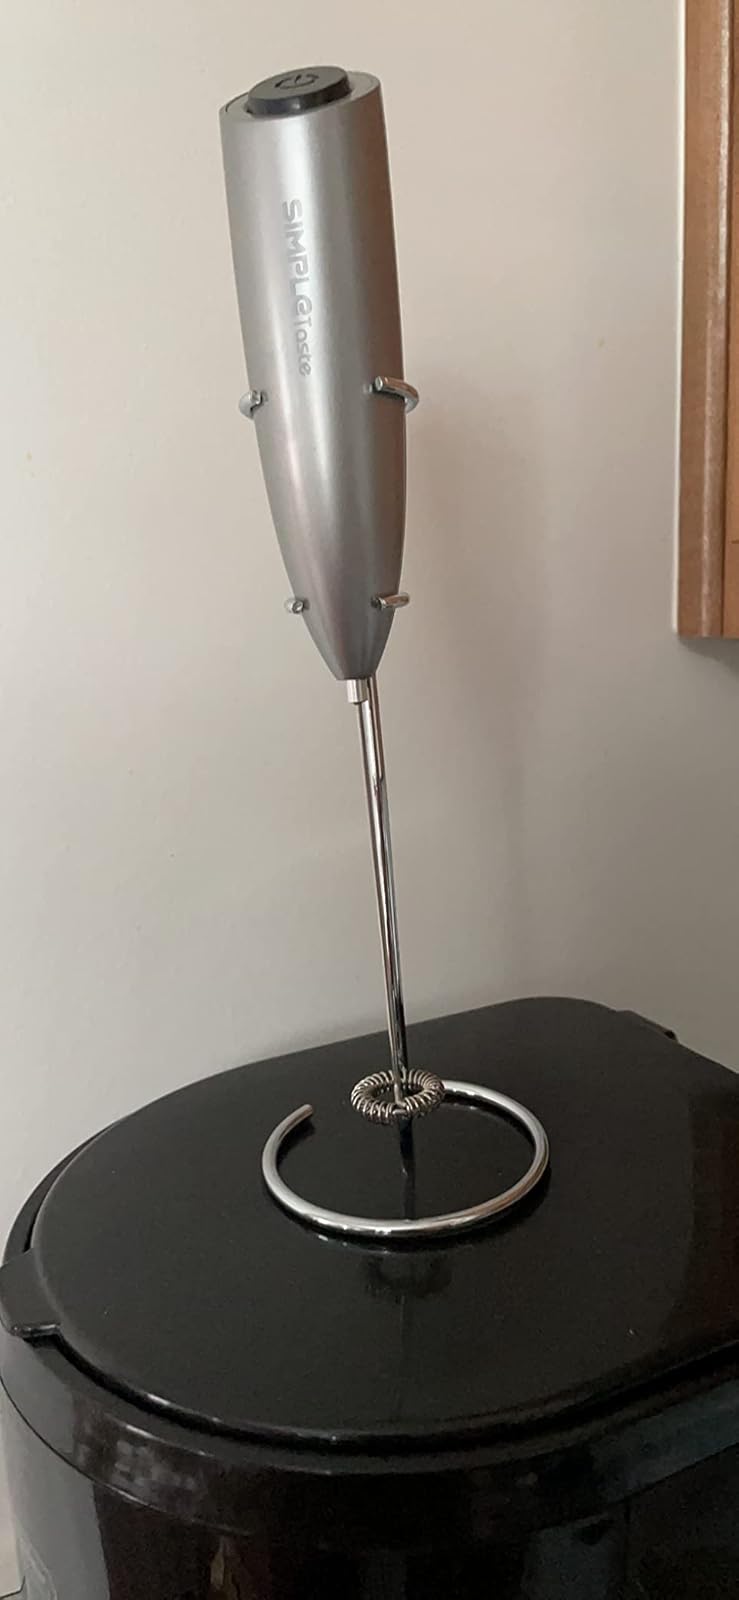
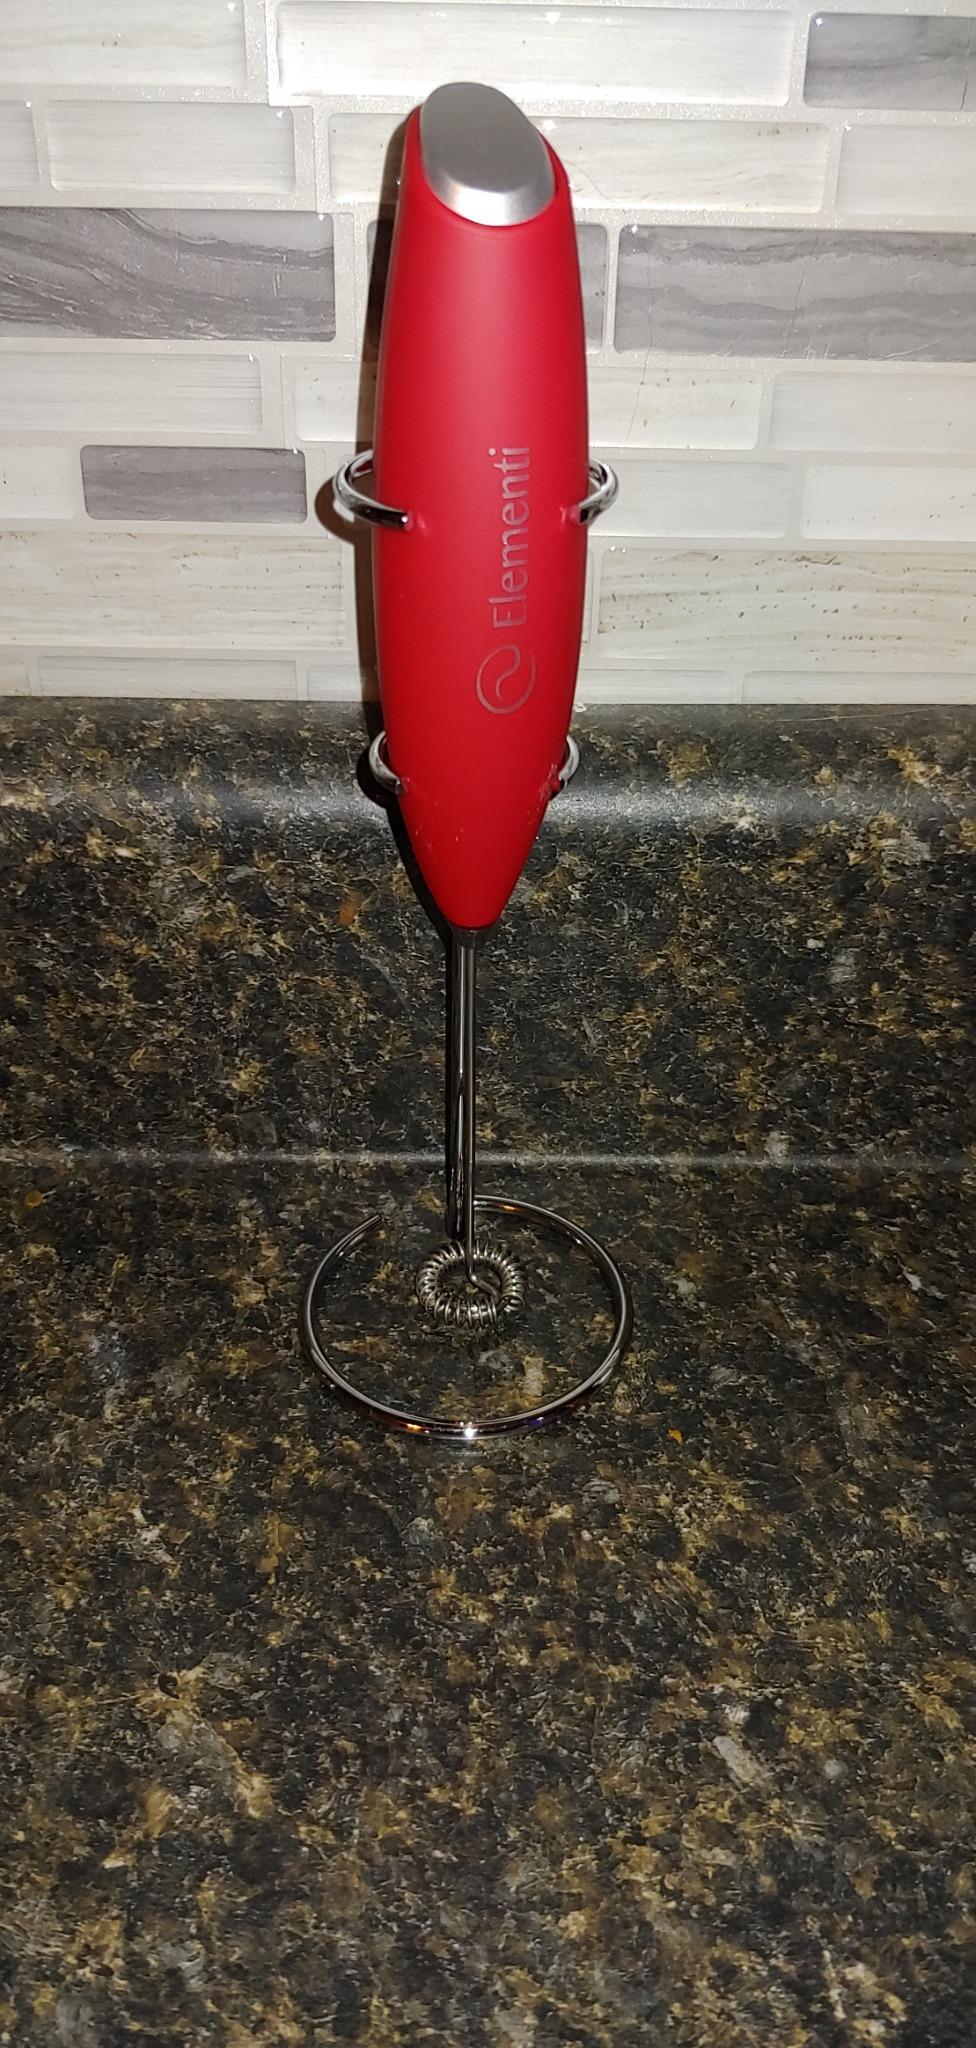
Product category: items_mixer
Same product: no